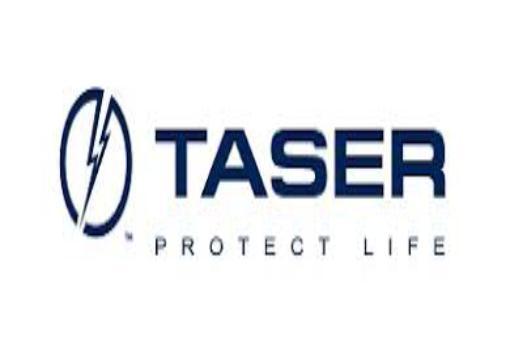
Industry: Others